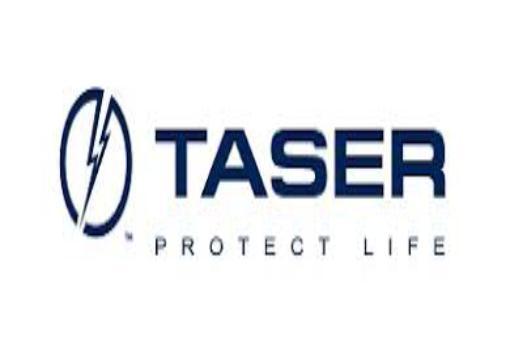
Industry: Others